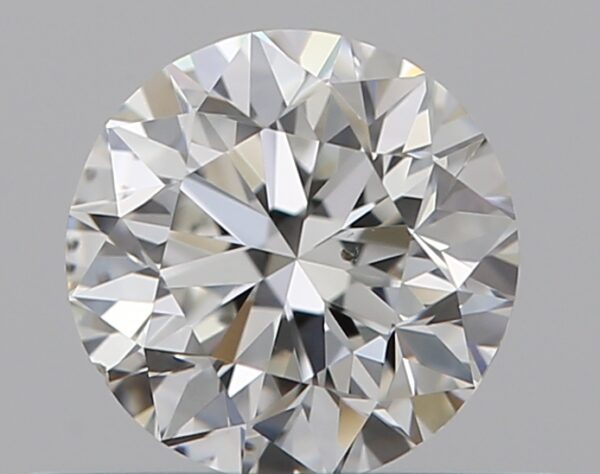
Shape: round
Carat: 0.5
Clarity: SI1
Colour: G
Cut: GD
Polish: EX
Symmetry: VG
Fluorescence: N
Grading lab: GIA
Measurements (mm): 4.95 x 4.99 x 3.22